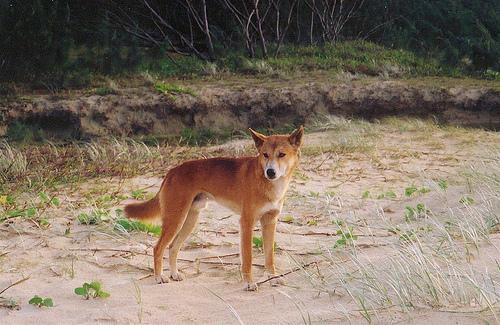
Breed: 217-n000079-dingo